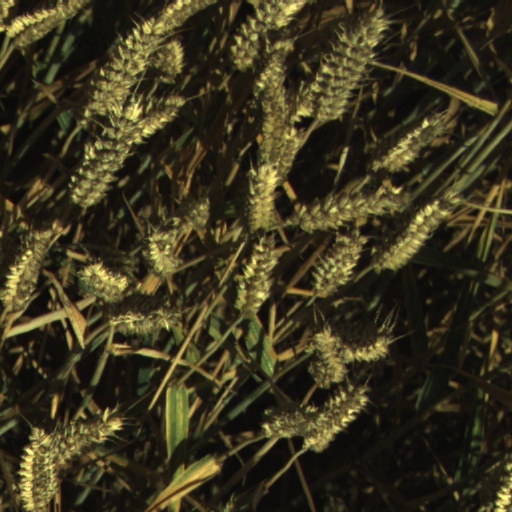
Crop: wheat